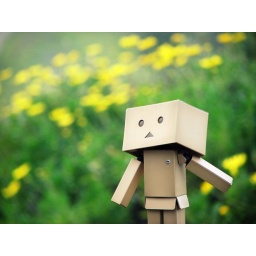
&lt;i&gt; The yellow flowers are all around Danbo.&lt;/i&gt;142/365